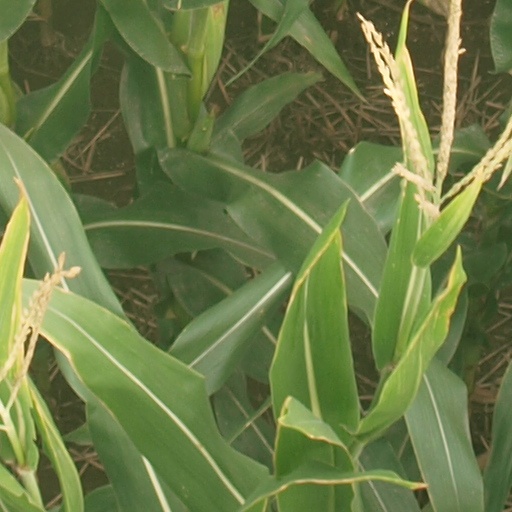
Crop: maize; corn